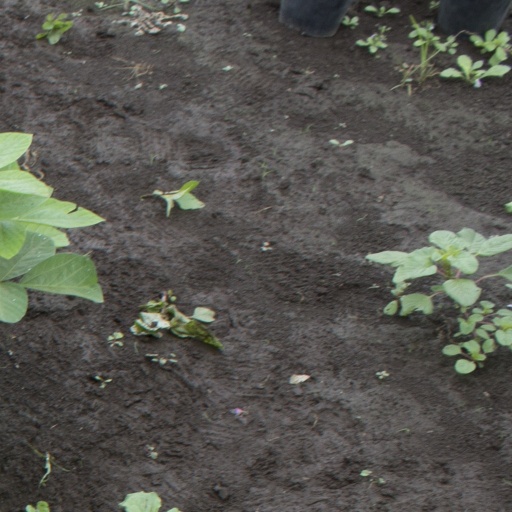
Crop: soybean